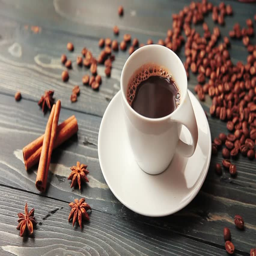
pouring milk into a homemade coffee cup .